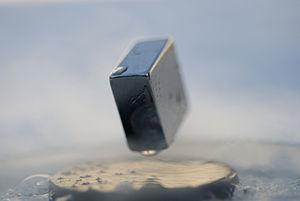
lévitation d'un aimant au dessus d'un supraconducteur de type cuprate YBa2Cu3O7 refroidi à -196°C.